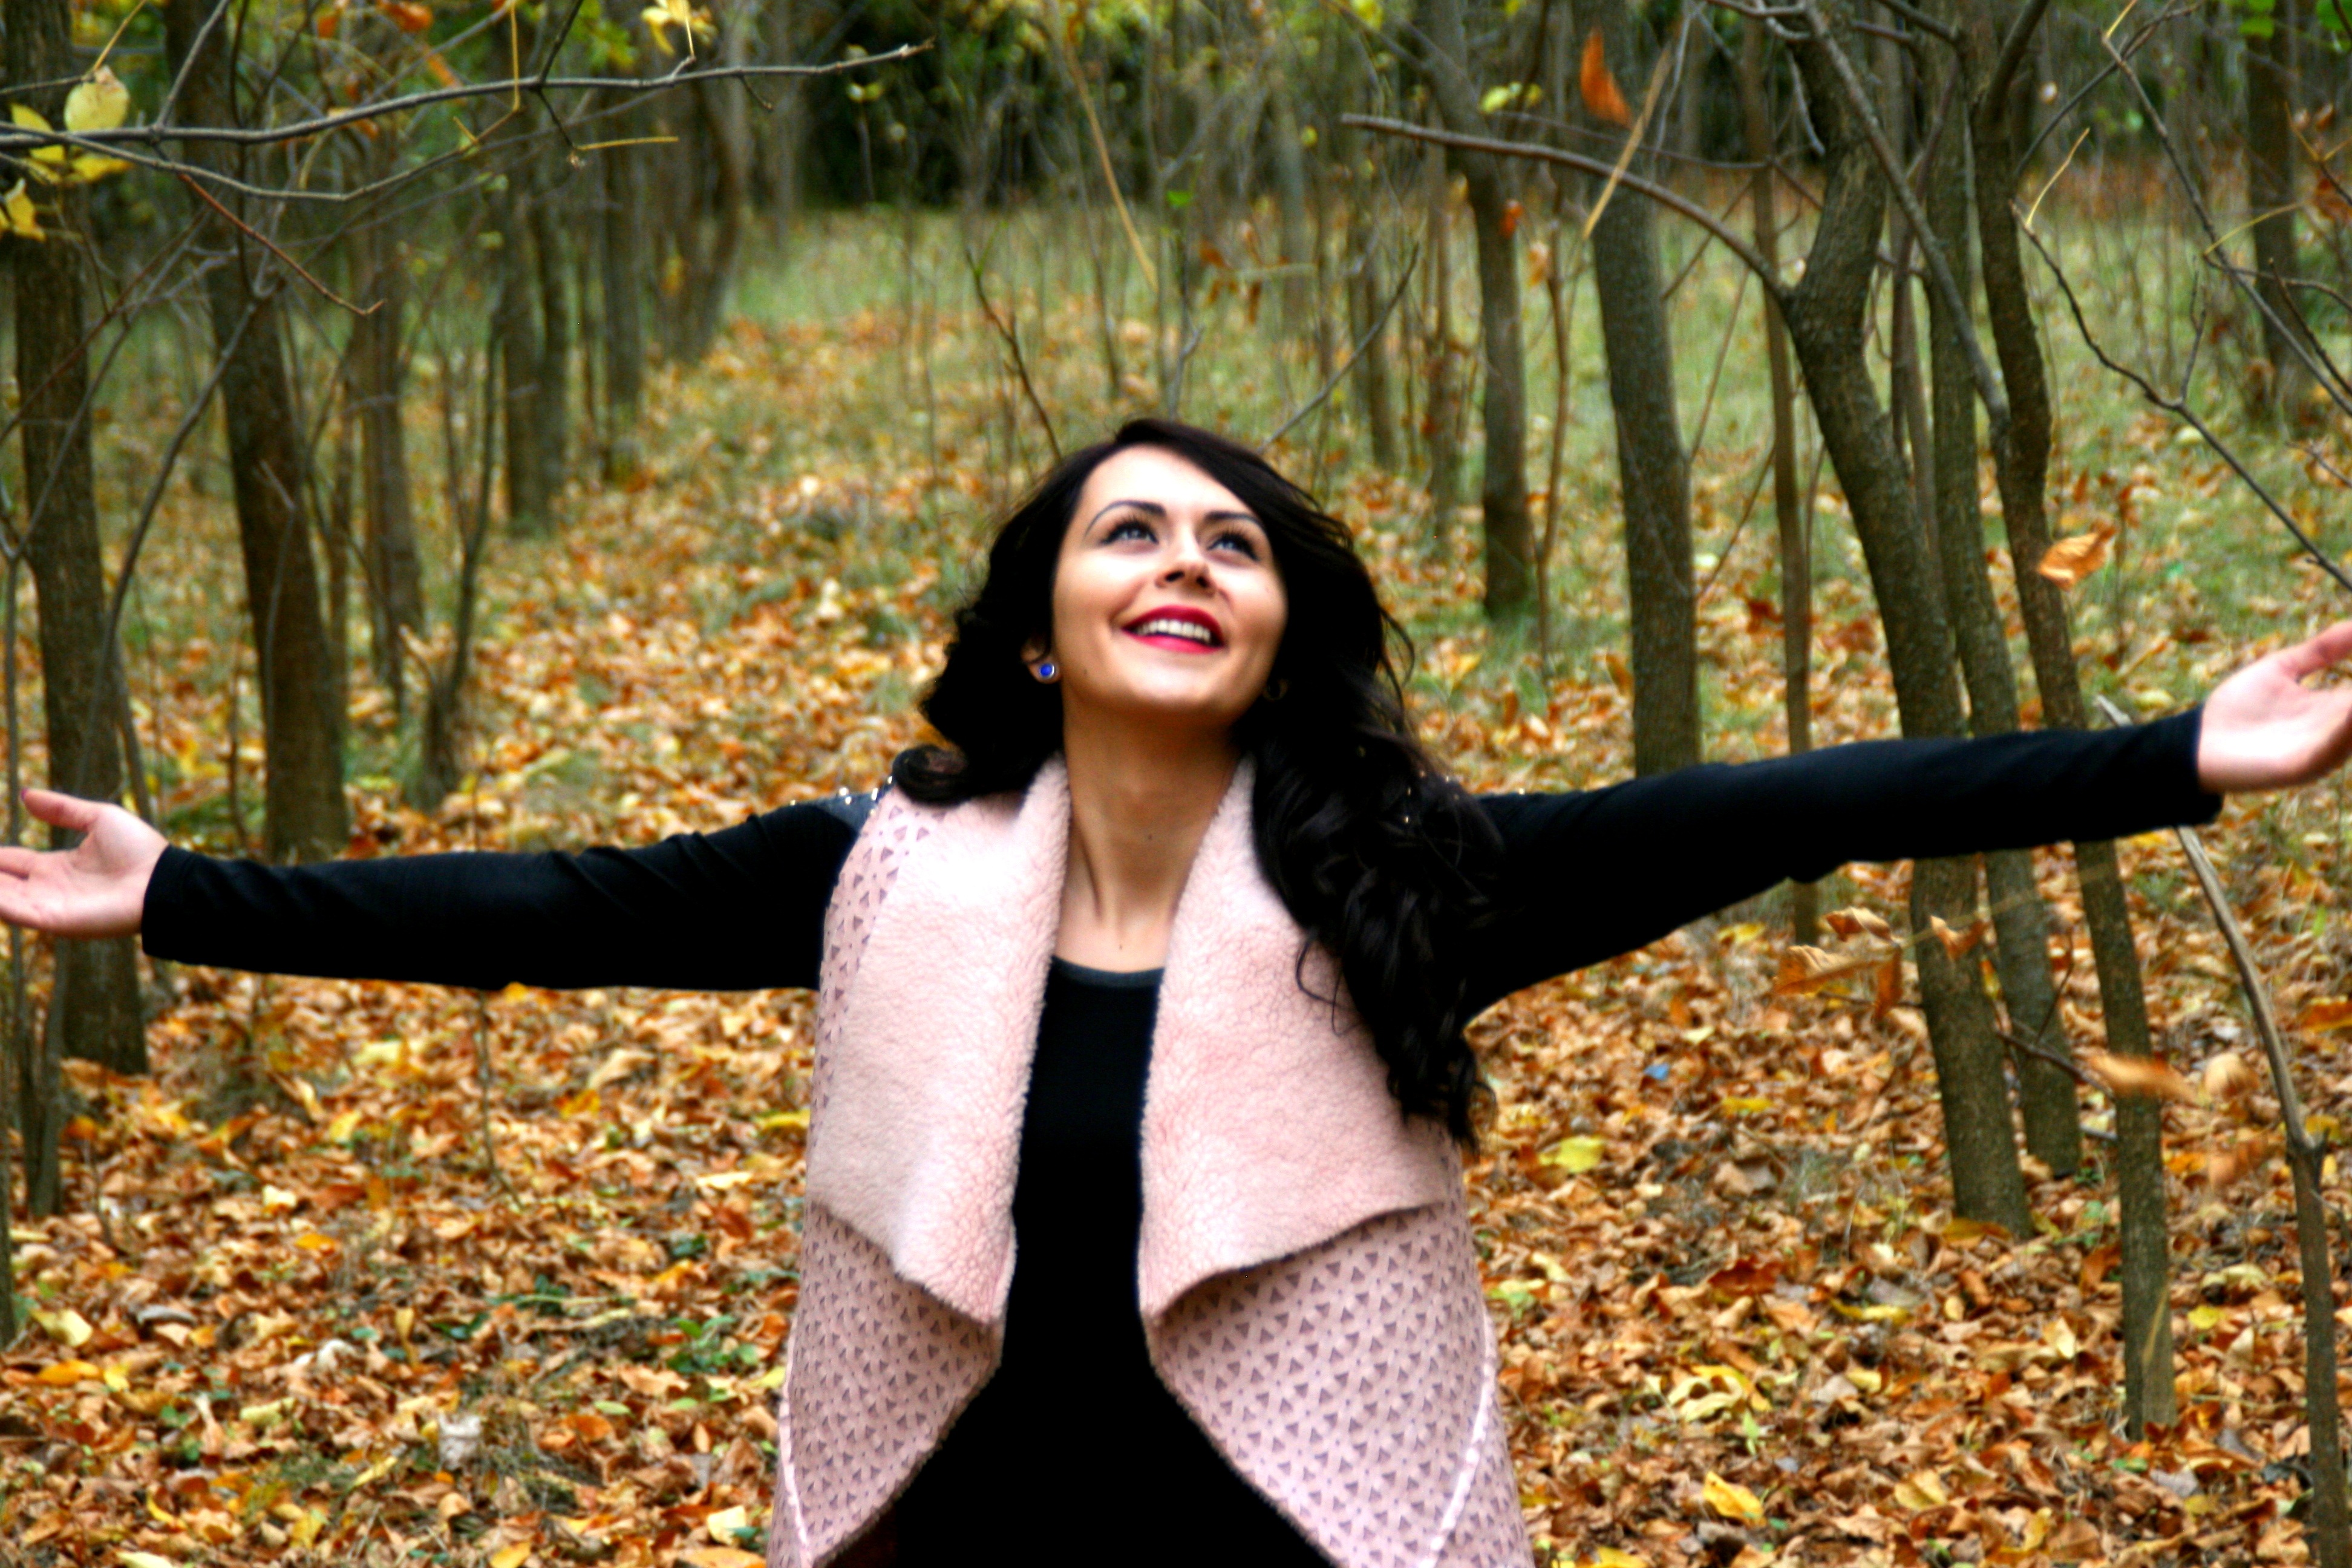
tree, forest, plant, girl, photography, sunlight, flower, model, spring, autumn, fashion, yellow, season, smiling, leaves, happy, beauty, habitat, photo shoot, portrait photography